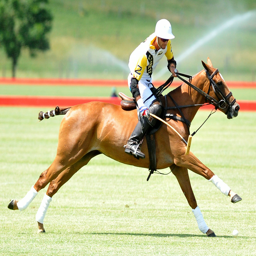
person chases down the ball on saturday .